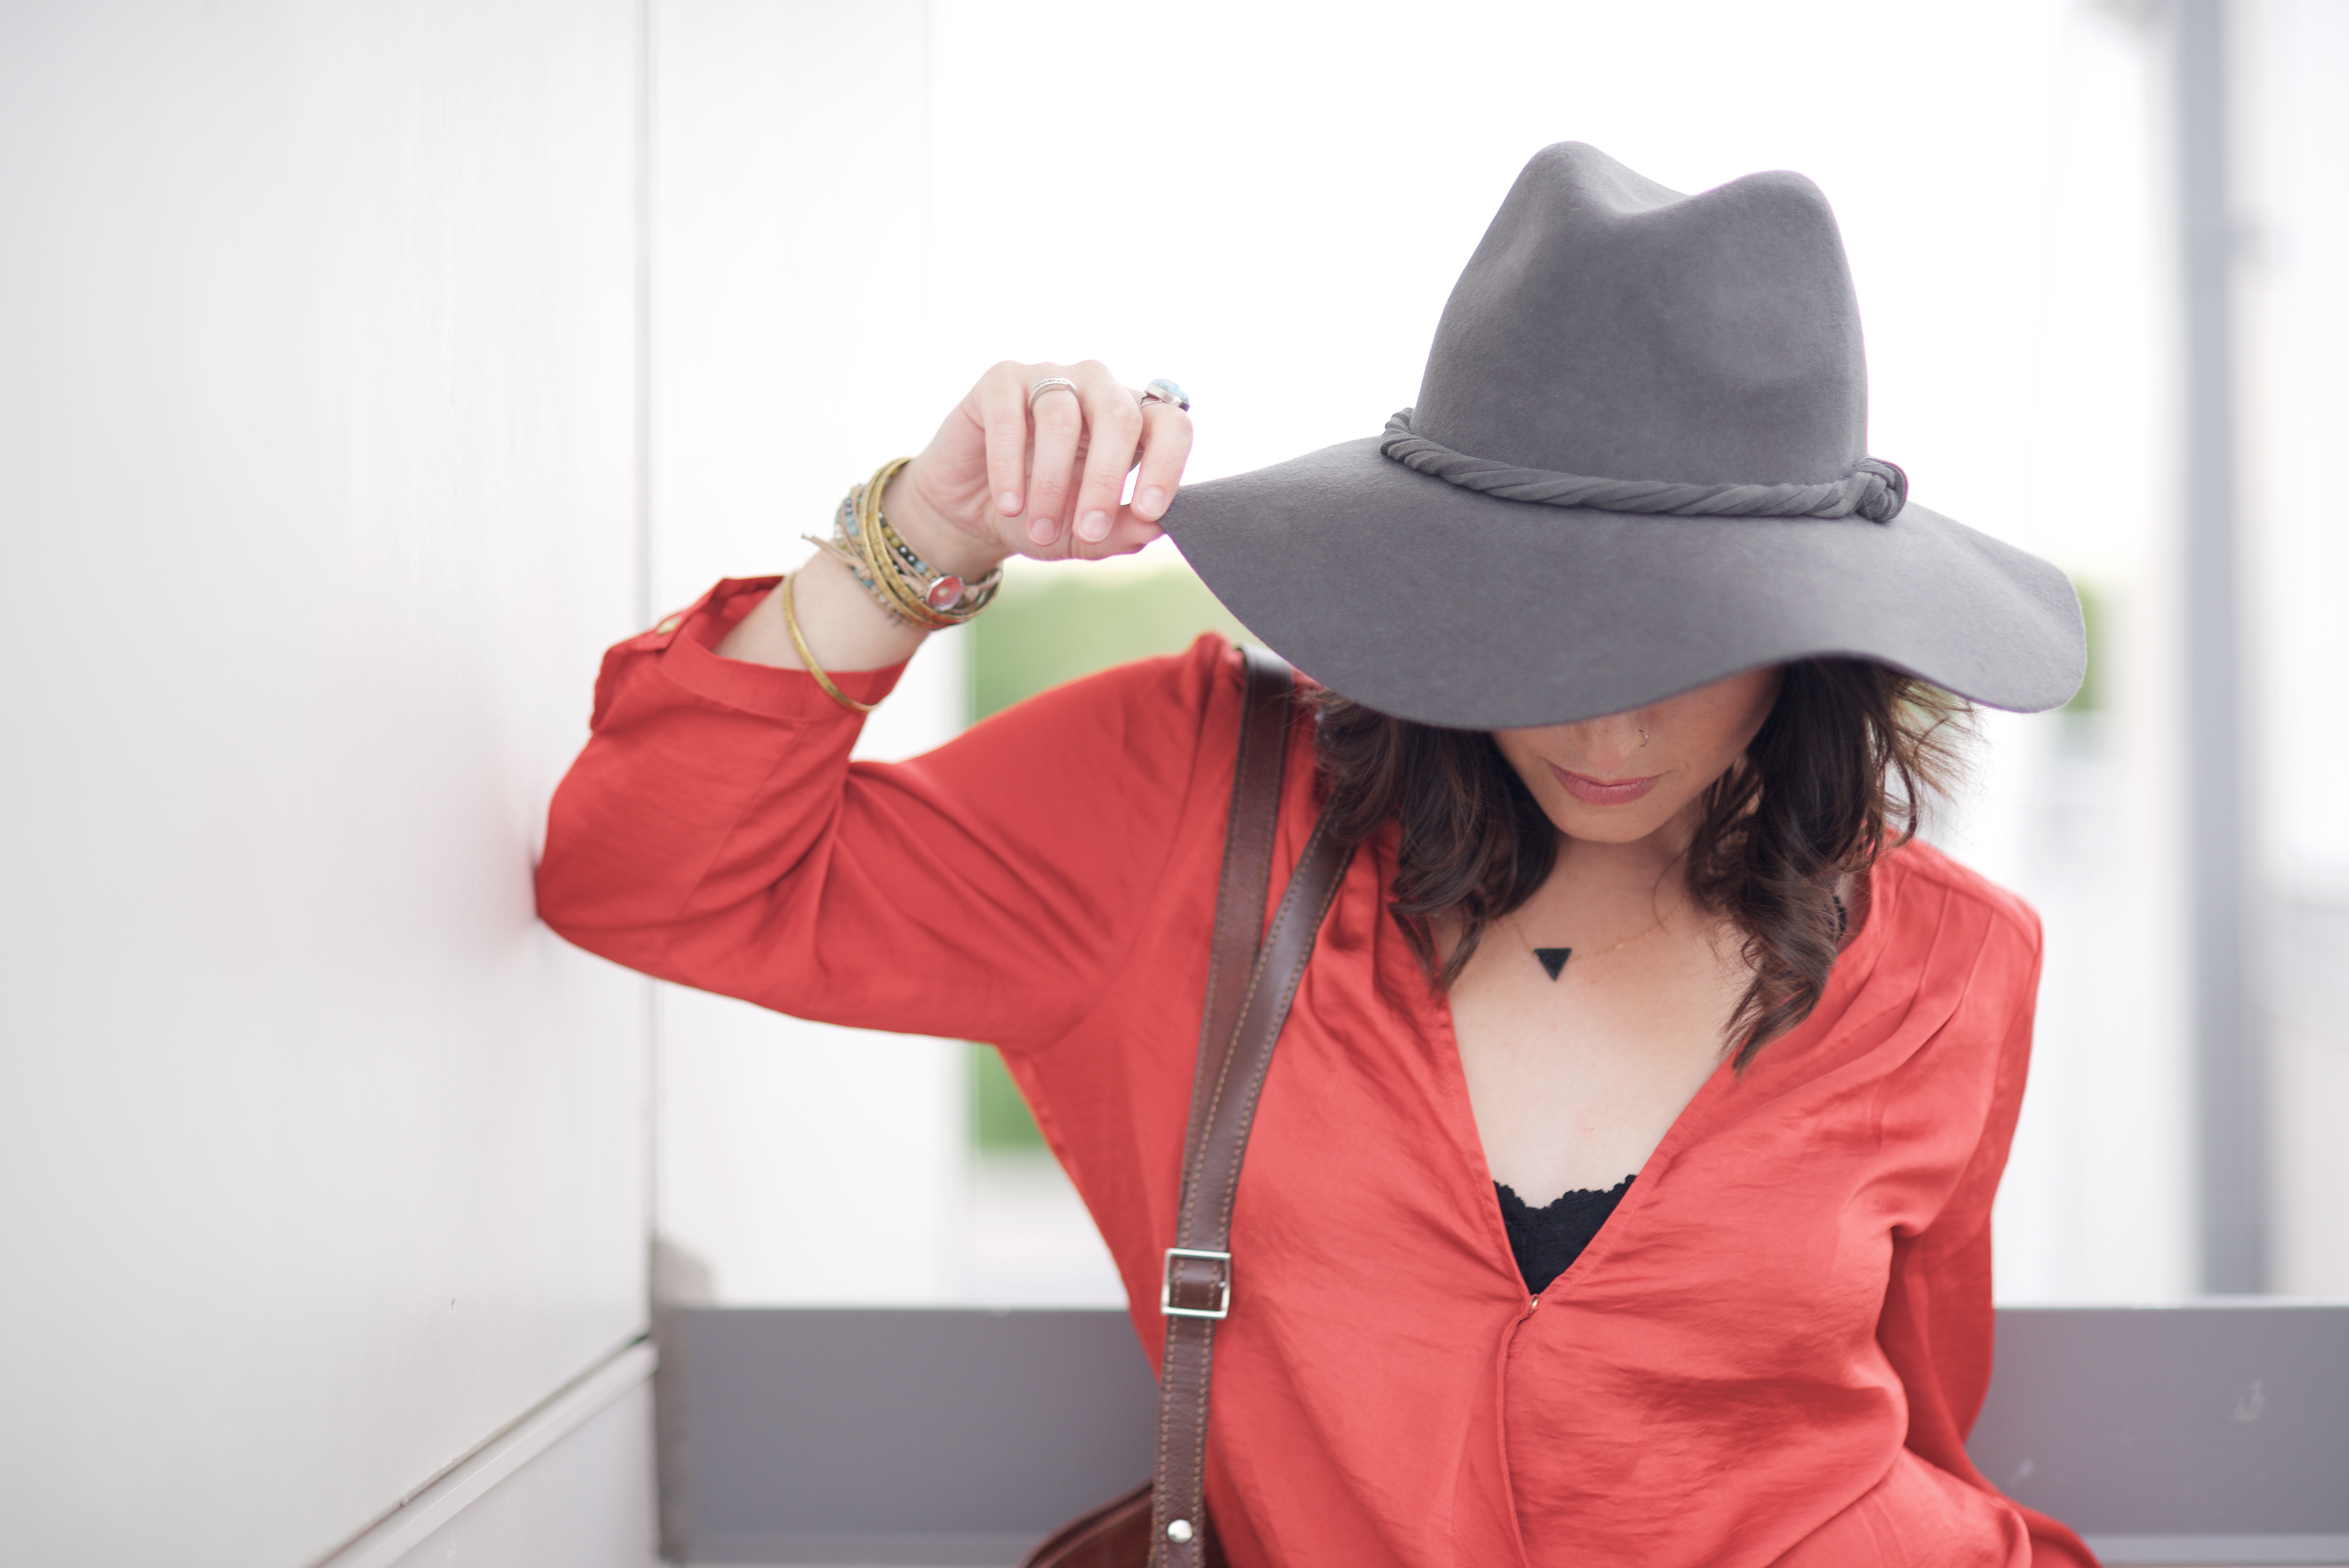
woman, hat, fashion, clothing, pink, headgear, outerwear, cap, fedora, fashion accessory